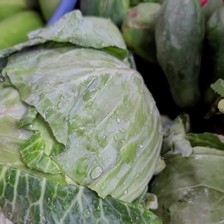
Label: others